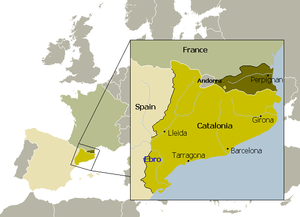
Cataloniens historie / 1500- og 1600-tallet
Kort over Catalonien med Roussillon markeret med mørkere farve
Cataloniens historie strækker sig fra den tid, hvor det landområde, der nu udgør Catalonien, først blev beboet og til nutiden. Området har siden middelalderen været befolket af mennesker, som overvejende har talt et latin, som frem til 800-tallet udviklede sig til det catalanske sprog. Området har tillige gennem tiderne spillet en stor rolle for samfærdsel mellem det vestlige og det sydvestlige Europa samt et opmarchområde for erobring af den iberiske halvø.